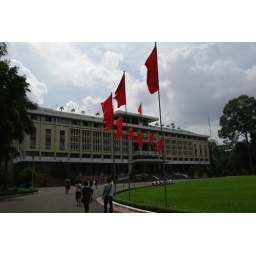
Bekend van het met de tanks rijden door de hekken in 1975